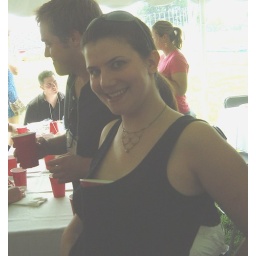
It was approx. 90 billion degrees out, so I put a cup of cold water against my chest.